Lebogang Ramalepe

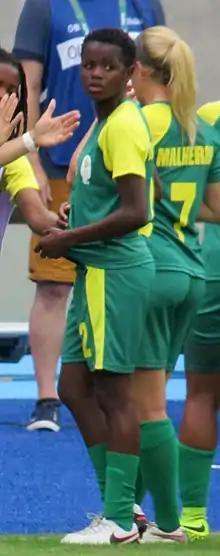
Ramalepe in 2016

In 2019, she was selected to the Banyana Banyana squad that made their World Cup debut at the 2019 FIFA Women's World Cup in France.